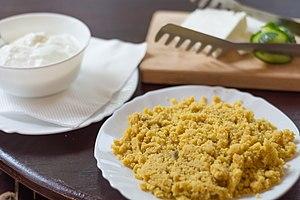
La kachamak, est le nom d'un plat serbe et bulgare à base de maïs jaune. C'est l'équivalent de la polenta italienne ou de la mămăligă roumaine.